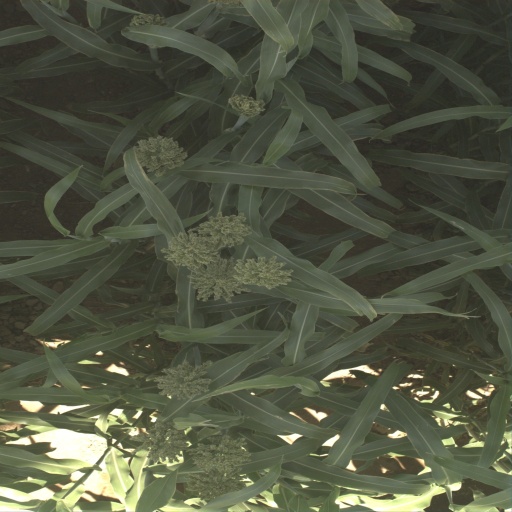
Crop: sorghum